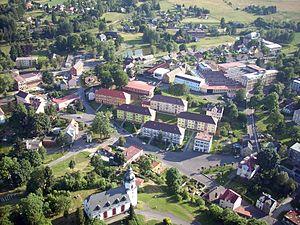
Hranice est une ville du district de Cheb, dans la région de Karlovy Vary, en Tchéquie. Sa population s'élevait à 2 098 habitants en 2018.